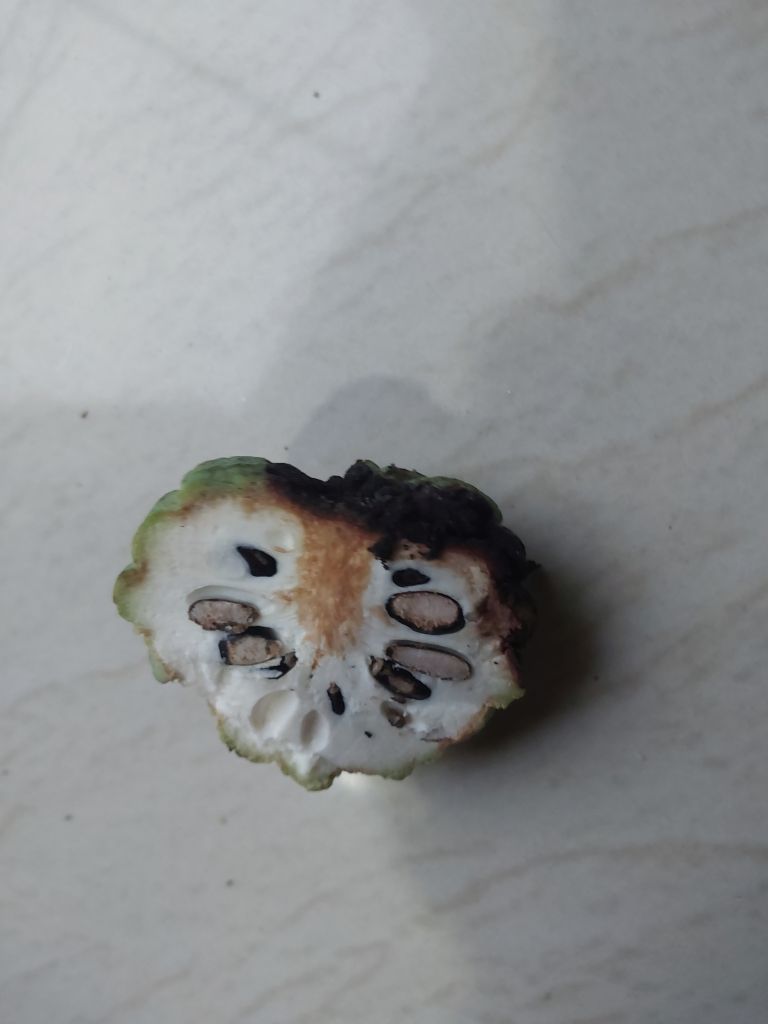
Disease label: Diplodia Rot